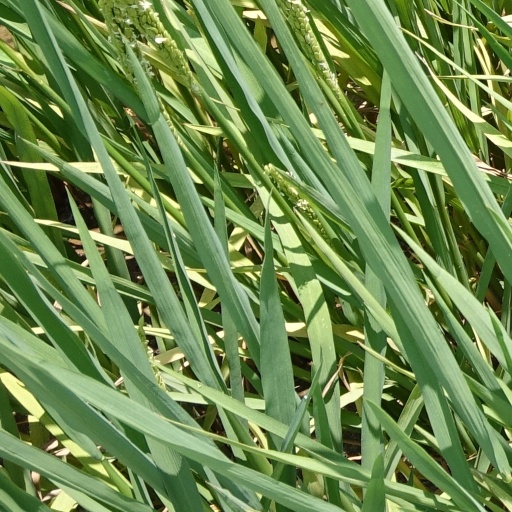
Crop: rice